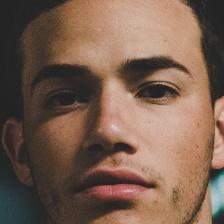
Label: faces